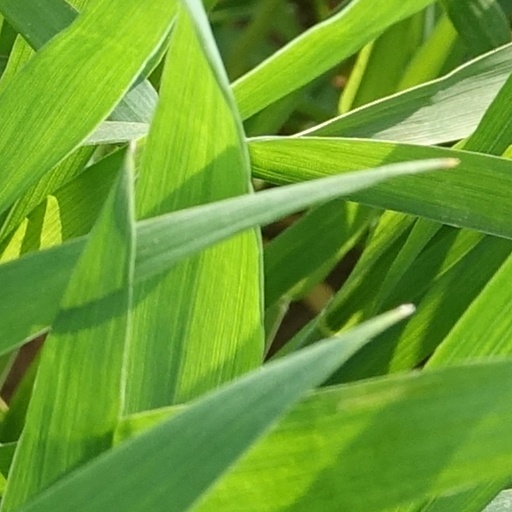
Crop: wheat